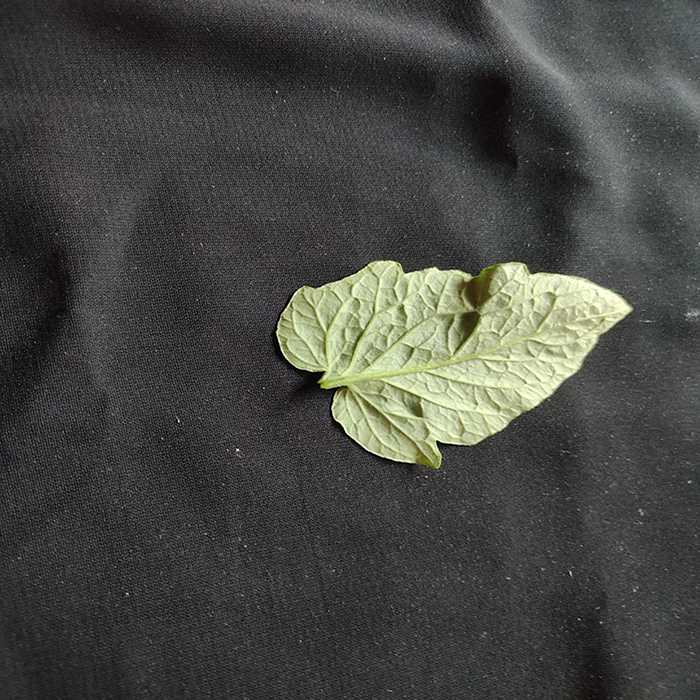
Plant: Tomato
Label: Tomato Fresh leaf